Justin Brownlee

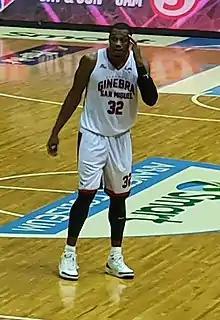
Brownlee with the Barangay Ginebra San Miguel in 2021

Brownlee suited up for Ginebra for the 2021 Governors' Cup. He recorded 38 points and 12 rebounds to extend the first-round series against the TNT Tropang Giga. Also, his 38 points elevated him to seventh place in the PBA All-time import scoring list, passing former import Larry McNeil. He led his team to their eighth semi-finals appearance in eight tries and later to fifth finals appearance with him on the roster. On April 13, 2022, he won his second Best Import Award and became the tenth import to win such award multiple times. On April 17, 2022, Brownlee became the first import to register 400 three pointers in PBA's history. On April 22, 2022, he surpassed Billy Ray Bates in the scoring list for imports and at that time, in fifth place with 4,539 points. As of April 2022, he is behind Norman Black with 11,329, Bobby Parks Sr. with 8,955, Sean Chambers with 8,225, and Lawrence Massey with 5,386. He is ahead of Bates with 4,523, Francois Wise with 4,332, McNeil with 4,169, Donny Ray Koonce with 4,103 and Billy Robinson with 4,024 points.